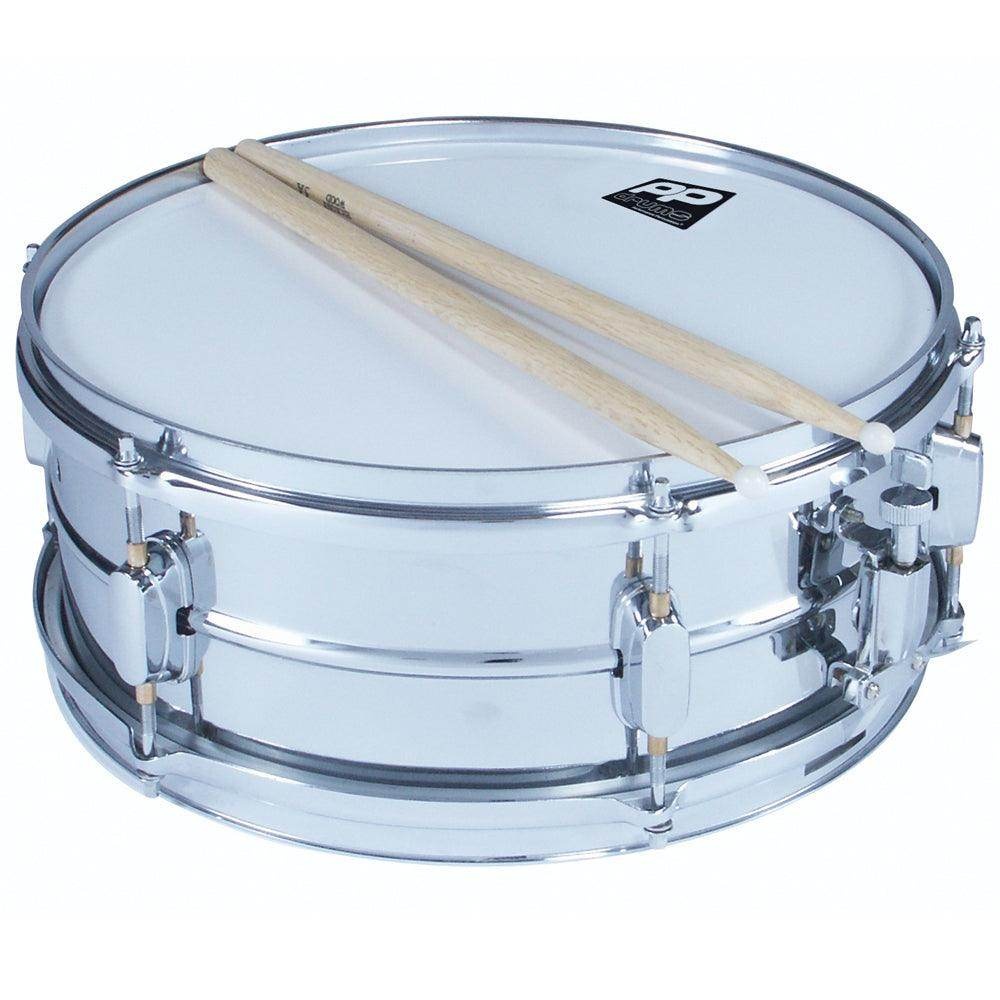
PP Drums Snare Drum
14" x 5.5" metal chromed shell with 6 lugs per side. Adjustable throw off snare switch. Complete with drum sticks.
Brand: P&P
Category: Arts & Entertainment > Hobbies & Creative Arts > Musical Instruments > Percussion > Snare Drums